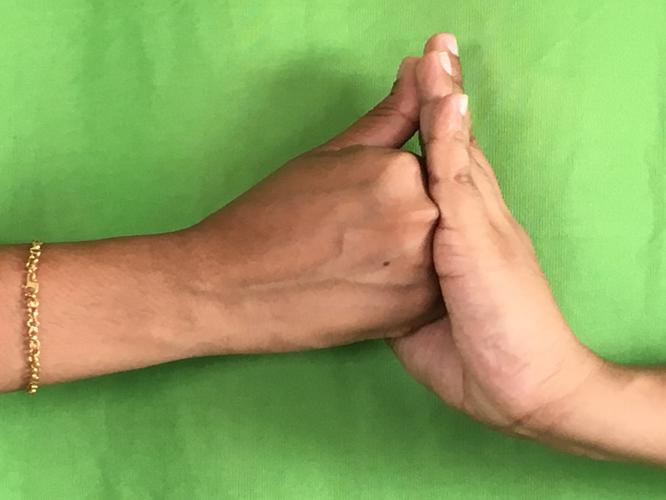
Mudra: Shanka
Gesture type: double_hand